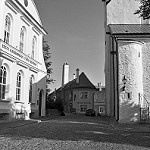
Label: B & W